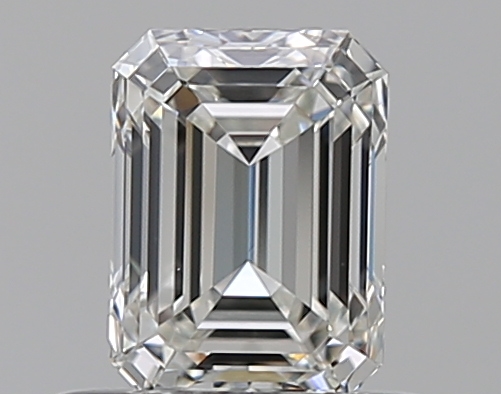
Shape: emerald
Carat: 0.52
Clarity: VVS2
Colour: H
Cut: EX
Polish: EX
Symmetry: VG
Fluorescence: M
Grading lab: GIA
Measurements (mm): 5.23 x 3.87 x 2.61